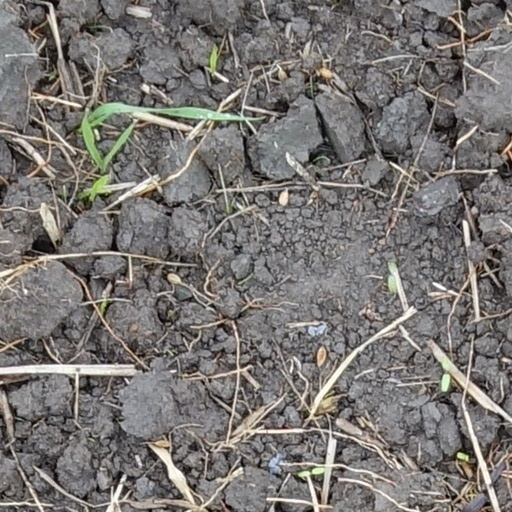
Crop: wheat